The Moon and Other Lovers

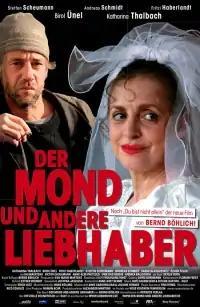

The Moon and Other Lovers is a 2008 German tragicomic film written and directed by Bernd Böhlich. It was entered into the 30th Moscow International Film Festival.